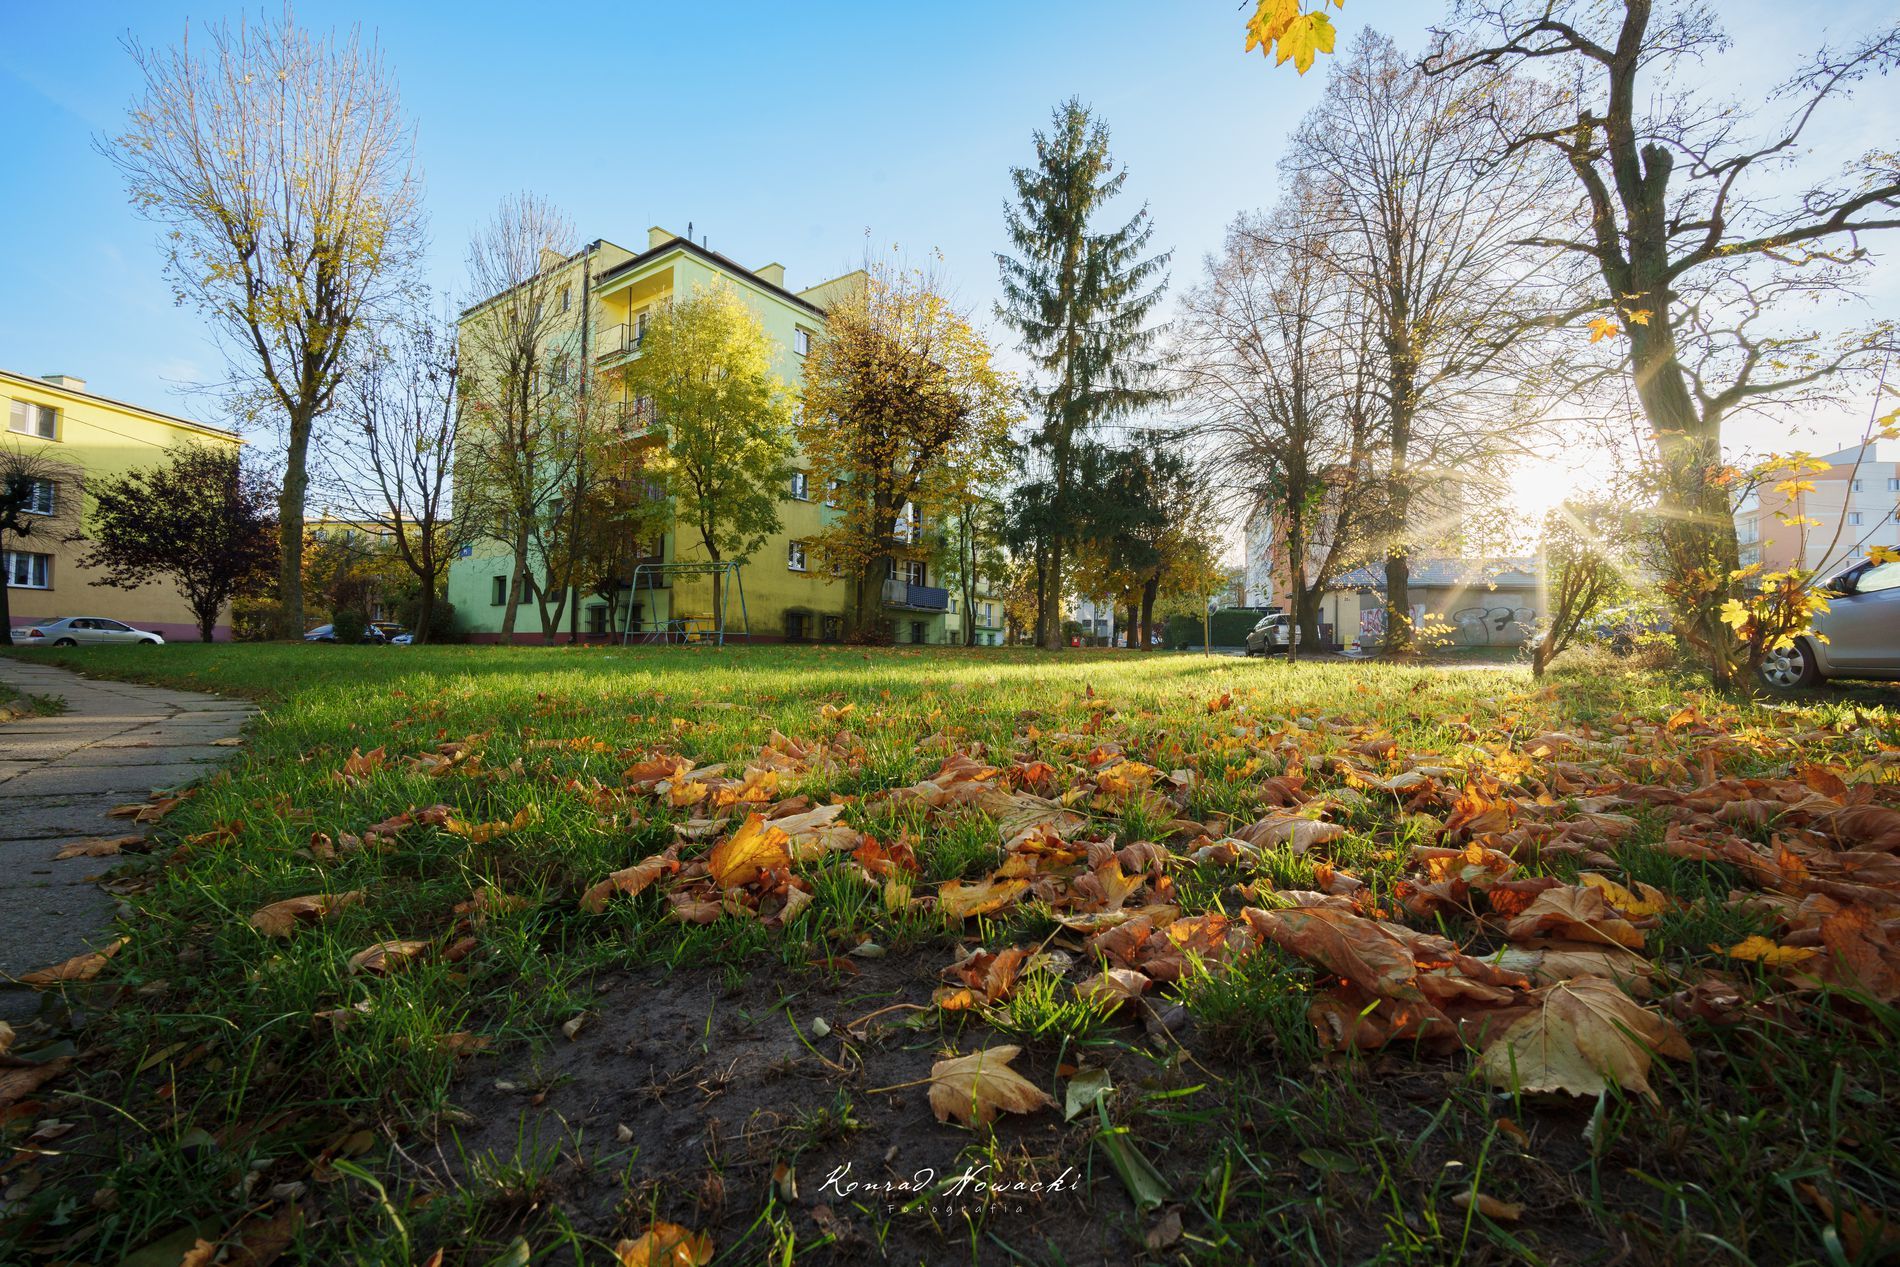
Autumn View
Vibrant autumn scene in a residential neighborhood. The green grass has fallen, with golden brown leaves scattered all over the foreground. The sunlight filters through the trees , casting a warm glow on the buildings .
Low-angle shot that makes this a picture of a peaceful autumn afternoon in an urban environment. It also shows the beauty of the season, with the grass still green and the fallen leaves mixing the two seasons.
Labels: Grass, Plant, Neighborhood, Tree, Vegetation, Architecture, Building, Nature, Outdoors, Park, Lawn, Leaf, Fir, Shelter, City, Car, Transportation, Vehicle, Tree Trunk, Yard, Grove, Land, Woodland, Sunlight, Machine, Wheel, Campus, Suburb, Backyard, Urban, Flare, Light, Scenery, Sky, Landscape, Conifer, Field, Grassland, Ground, Trees, Walkway
Camera: SONY ILCE-7M4
Lens: Voigtlander SUPER WIDE-HELIAR 15mm F4.5 III
Aperture: F11
Exposure: 1/60 sec
ISO: 100
Focal length: 15.0 mm